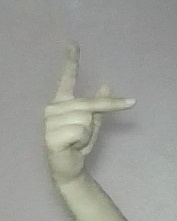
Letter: dha